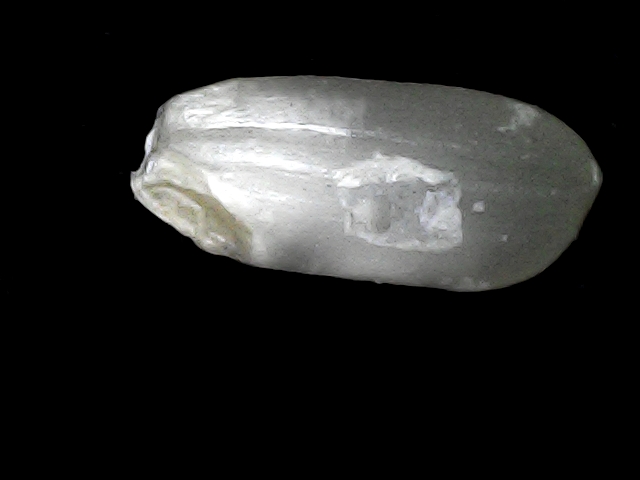
Rice variety: BD33